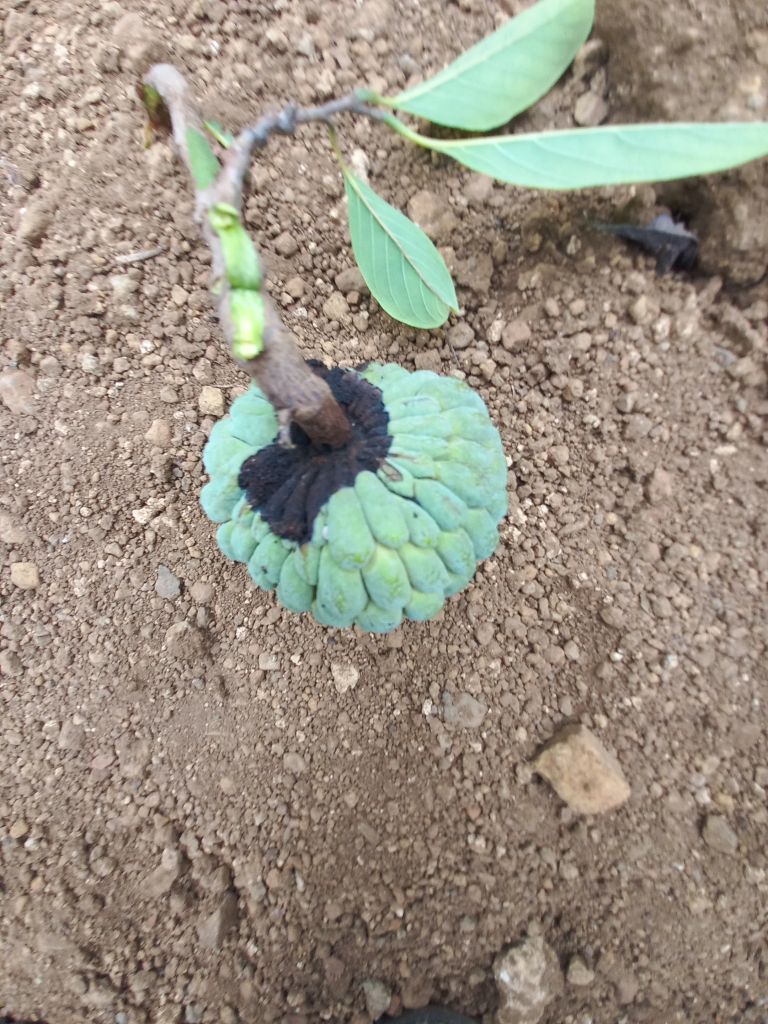
Disease label: Diplodia Rot